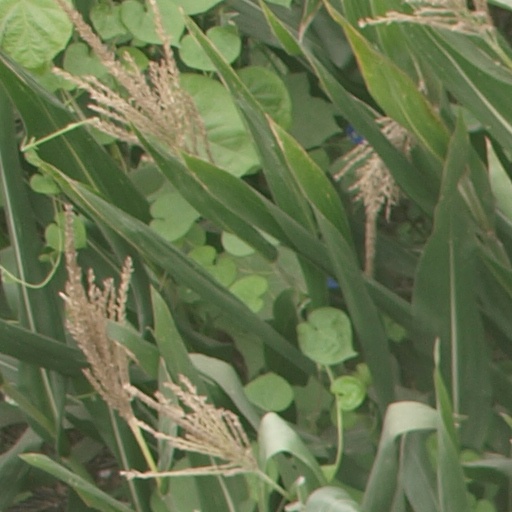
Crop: maize; corn